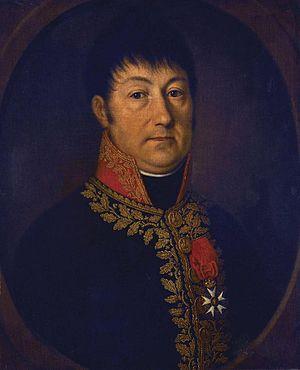
Claude François Duprès, général et baron de l'Empire (1755-1808).
Claude François Dupré ou Claude François Duprès est un général français de la Révolution et de l'Empire, né le 3 octobre 1755 à Fort-Louis dans le Bas-Rhin et mort le 21 juillet 1808 lors de la bataille de Bailén, en Andalousie. D'abord soldat dans l'armée royale à partir de 1776, il sert ensuite dans les armées de la Révolution et de l'Empire.